Batwa–Luba clashes

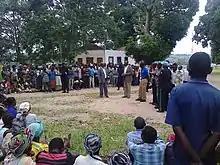
IDPs from Nyunzu Territory who have fled the clashes between Batwa and Luba.

In Tanganyika Province, in the northern part of the former Katanga Province, starting in 2013, Pygmy Batwa rose up into militias, such as the "Perci" militia, and attacked Luba villages. In Nyunzu Territory, the pygmy hunter-gatherers organized into militias for the first time in known history. A Luba militia known as "Elements" attacked back, notably killing at least 30 people in the "Vumilia 1" displaced people camp in April 2015. Since the start of the conflict, hundreds have been killed and tens of thousands have been displaced from their homes. The weapons used in the conflict are often arrows, axes, and machetes, rather than guns.